Russian destroyer Rastoropny

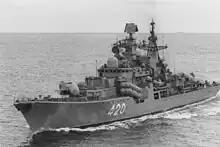
"Rastoropny" in 1994

"Rastoropny" was laid down on 15 August 1986 and launched on 4 June 1988 by Zhdanov Shipyard in Leningrad. She was commissioned on 30 December 1989.